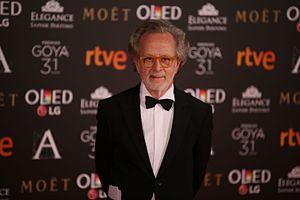
Fernando Colomo est un réalisateur espagnol né le 2 février 1946 à Madrid.